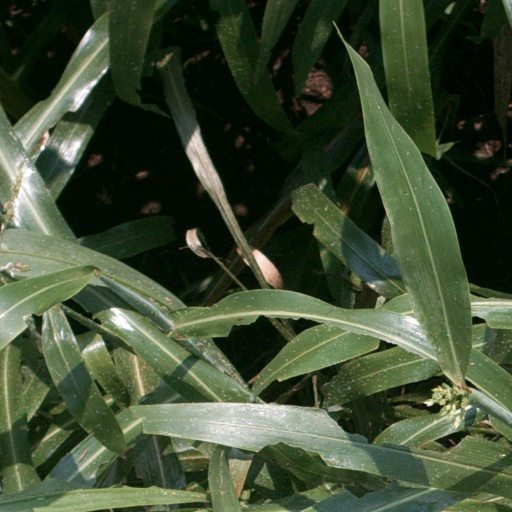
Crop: sorghum